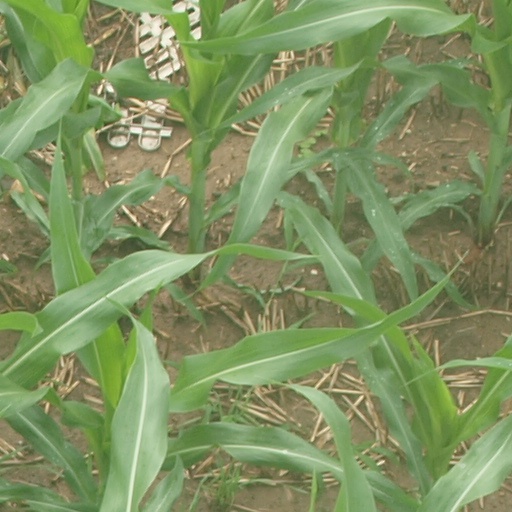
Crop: maize; corn